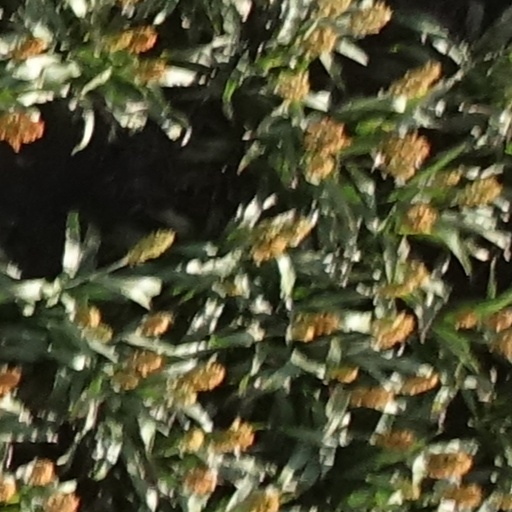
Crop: sorghum